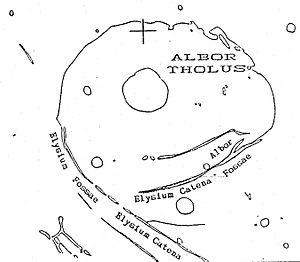
Toponymie d'Albor Tholus
Albor Tholus est un volcan dôme situé sur la planète Mars par 18,8° N et 150,4° E dans le quadrangle d'Elysium. Large de 170 km, il culmine à près de 3 750 m d'altitude au-dessus du niveau de référence martien et d'environ 4 500 m au-dessus d'Elysium Planitia. Ce volcan possède une caldeira d'environ 35 km de diamètre et de l'ordre de 3 000 m de profondeur. Ses flancs sont convexes, avec une inclinaison moyenne de 5°, tandis que les parois de la caldeira présentent des pentes inclinées en moyenne de 20°, localement jusqu'à 35°.